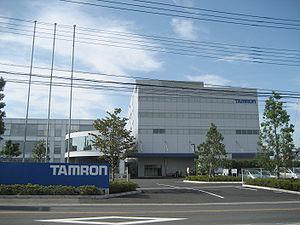
Tamron Co., Ltd. est une entreprise japonaise de fabrication d'objectifs photographiques et de différents composants optiques. Son siège est situé à Saitama, dans la préfecture de Saitama au Japon.